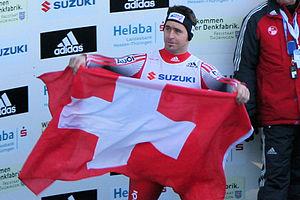
Stefan Höhener né le 13 juin 1980 à Gais est un lugeur suisse.